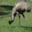
Label: bird